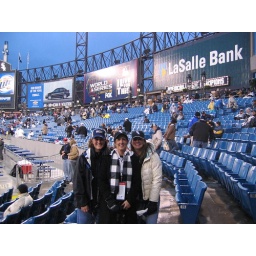
The girls in lower box